Manchester derby

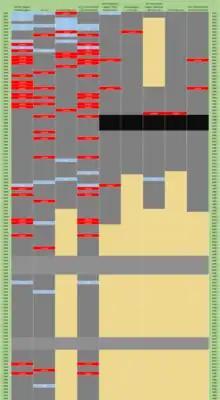
Season by season honours of both clubs

Both clubs had managerial changes prior to the start of the 2016–17 campaign, with José Mourinho taking over Manchester United and Pep Guardiola taking over Manchester City. City arguably took the bragging rights that season, winning 2–1 at Old Trafford on 10 September in the league before United won the League Cup tie 1–0 at Old Trafford en route to the title on 26 October and a goalless draw at the City of Manchester Stadium on 27 April in which Marouane Fellaini was sent off for headbutting Sergio Agüero. In the 2017–18 season, City won 2–1 at Old Trafford for the second year in a row on 10 December, and had the chance to win the league with victory over United at the City of Manchester Stadium on 7 April. They led 2–0 at half-time, but two goals from Paul Pogba and one from Chris Smalling meant City had to wait to secure the title. City did the double over United the following season, winning 3–1 at the City of Manchester Stadium – their first home derby win since 2014 – and 2–0 at Old Trafford – their third away derby win in a row. In the 2019–20 campaign, United was again travelling first; goals from Marcus Rashford and Anthony Martial secured their first win in the first derby fixture of the season for the first time since 2012–13.